Jack Clift

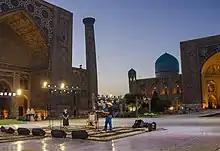
Cedar Hill Refugees perform in the Registan, Samarkand, Uzbekistan at Sharq Taronalari Festival 2013.

In 2013 Clift led a group of American musicians – Anna & Elizabeth and Brad Houser (Edie Brickell & New Bohemians) – to represent the United States in the Sharq Taronalari music festival in Samarkand, Uzbekistan.